RWBY: Ice Queendom

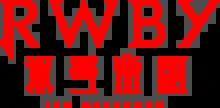

is a Japanese anime television series produced by Shaft, based on the American web series "RWBY" created by Monty Oum for Rooster Teeth. The series aired from July to September 2022. A manga adaptation illustrated by Kumiko Suekane began serialization in ASCII Media Works's "shōnen" manga magazine "Dengeki Daioh" in June 2022.